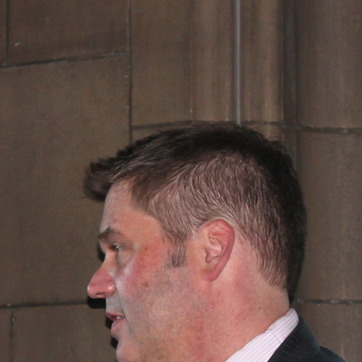
Material: hair